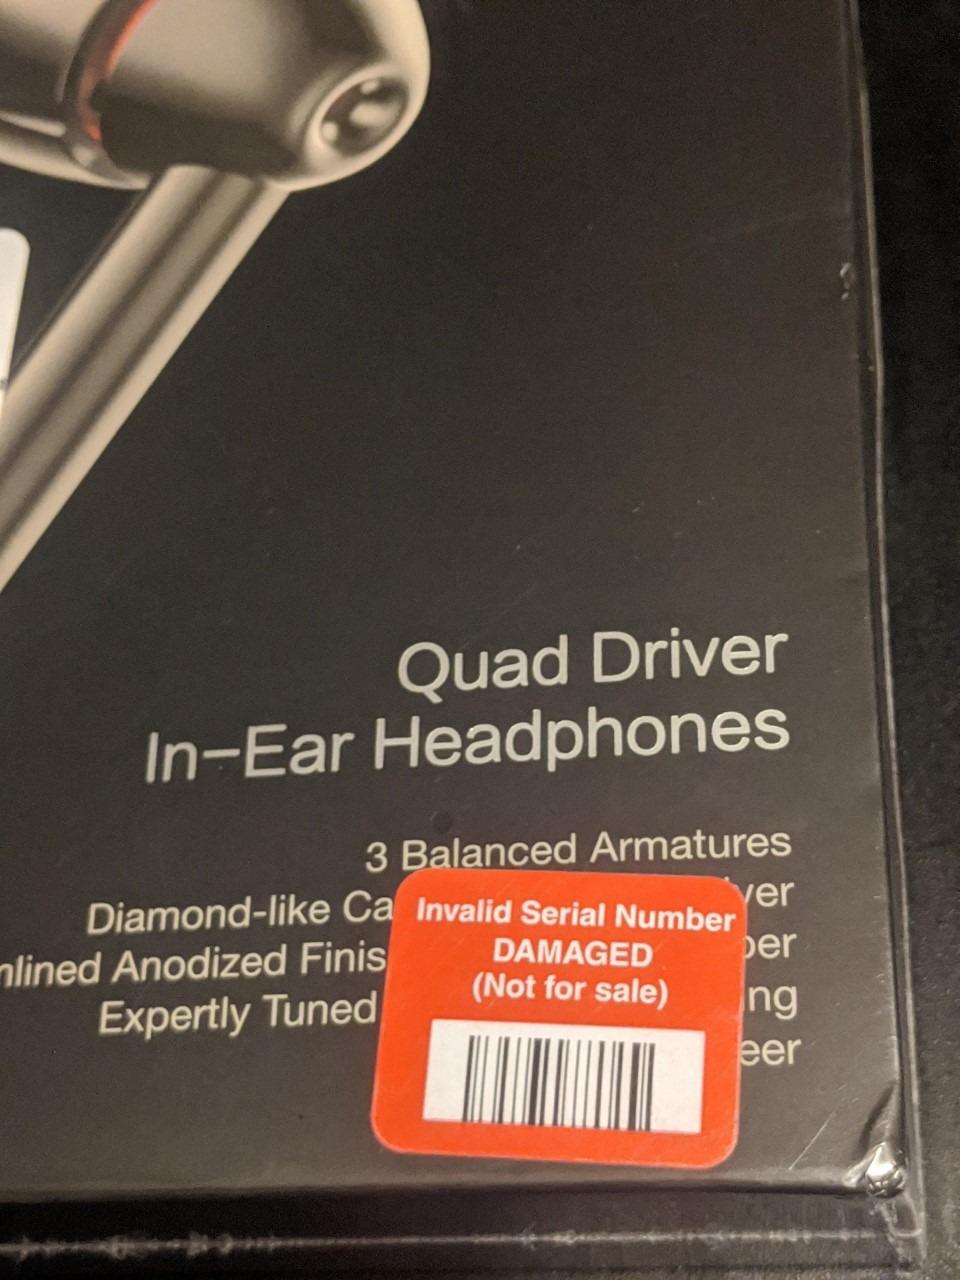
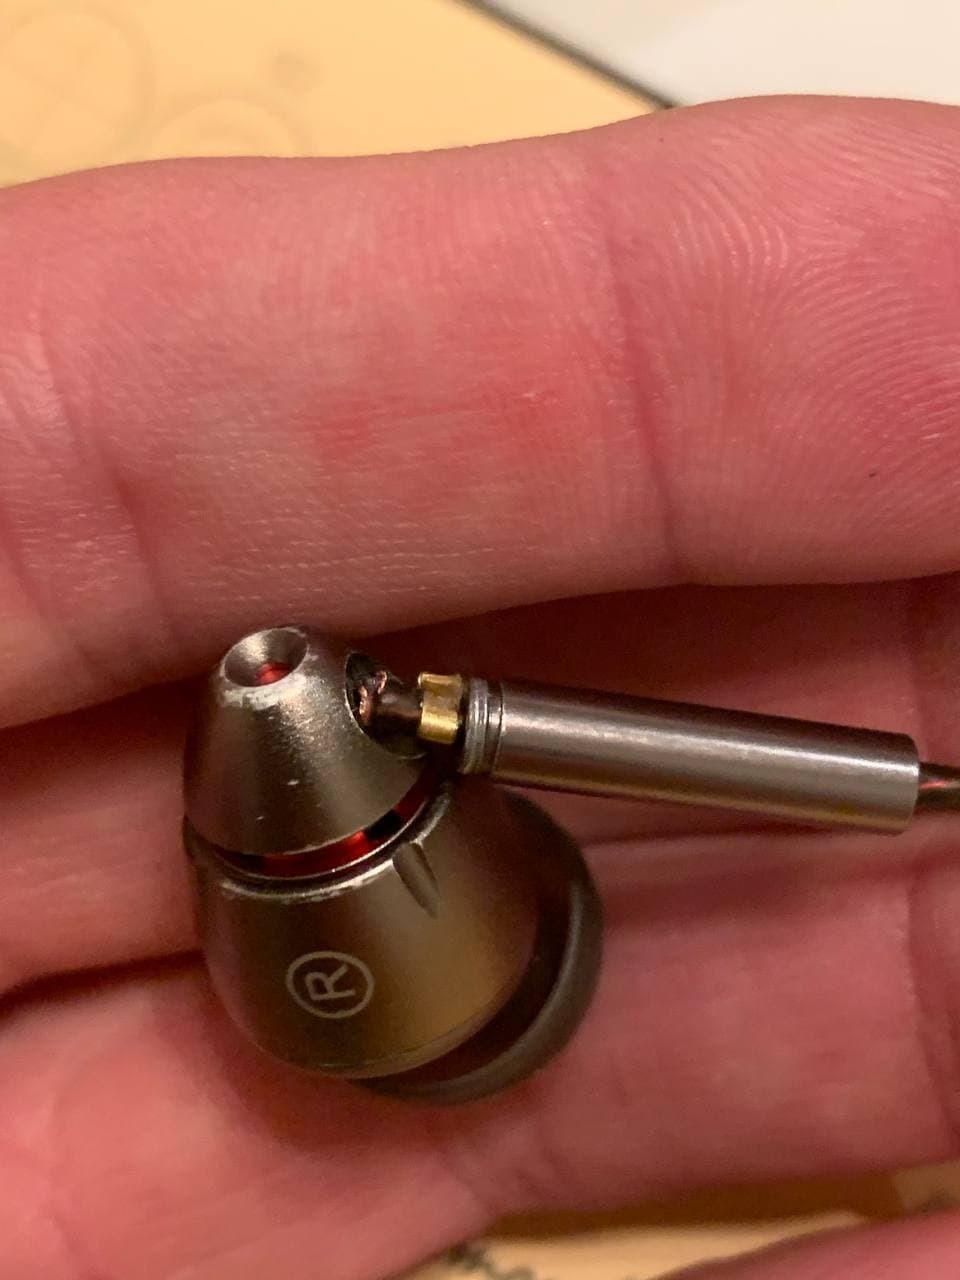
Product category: headphones
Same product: yes